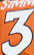
Number: 3